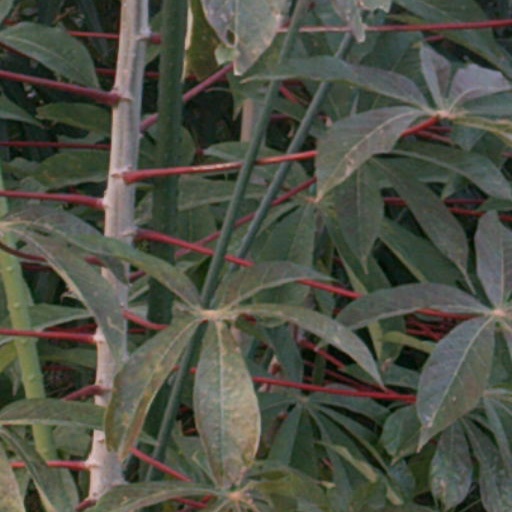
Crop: cassava